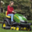
Label: lawn_mower